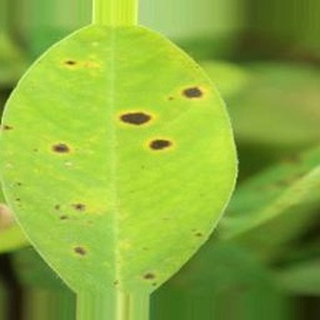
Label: groundnut_early_leaf_spot